Jet Set Radio Future

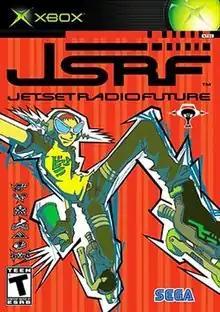
North American box art

is a 2002 action game developed by Smilebit and published by Sega for the Xbox. The sequel to the Dreamcast game "Jet Set Radio" (2000), it features refined gameplay mechanics, updated graphics, larger open world environments, new characters, an altered plot, a new soundtrack and multiplayer gameplay.